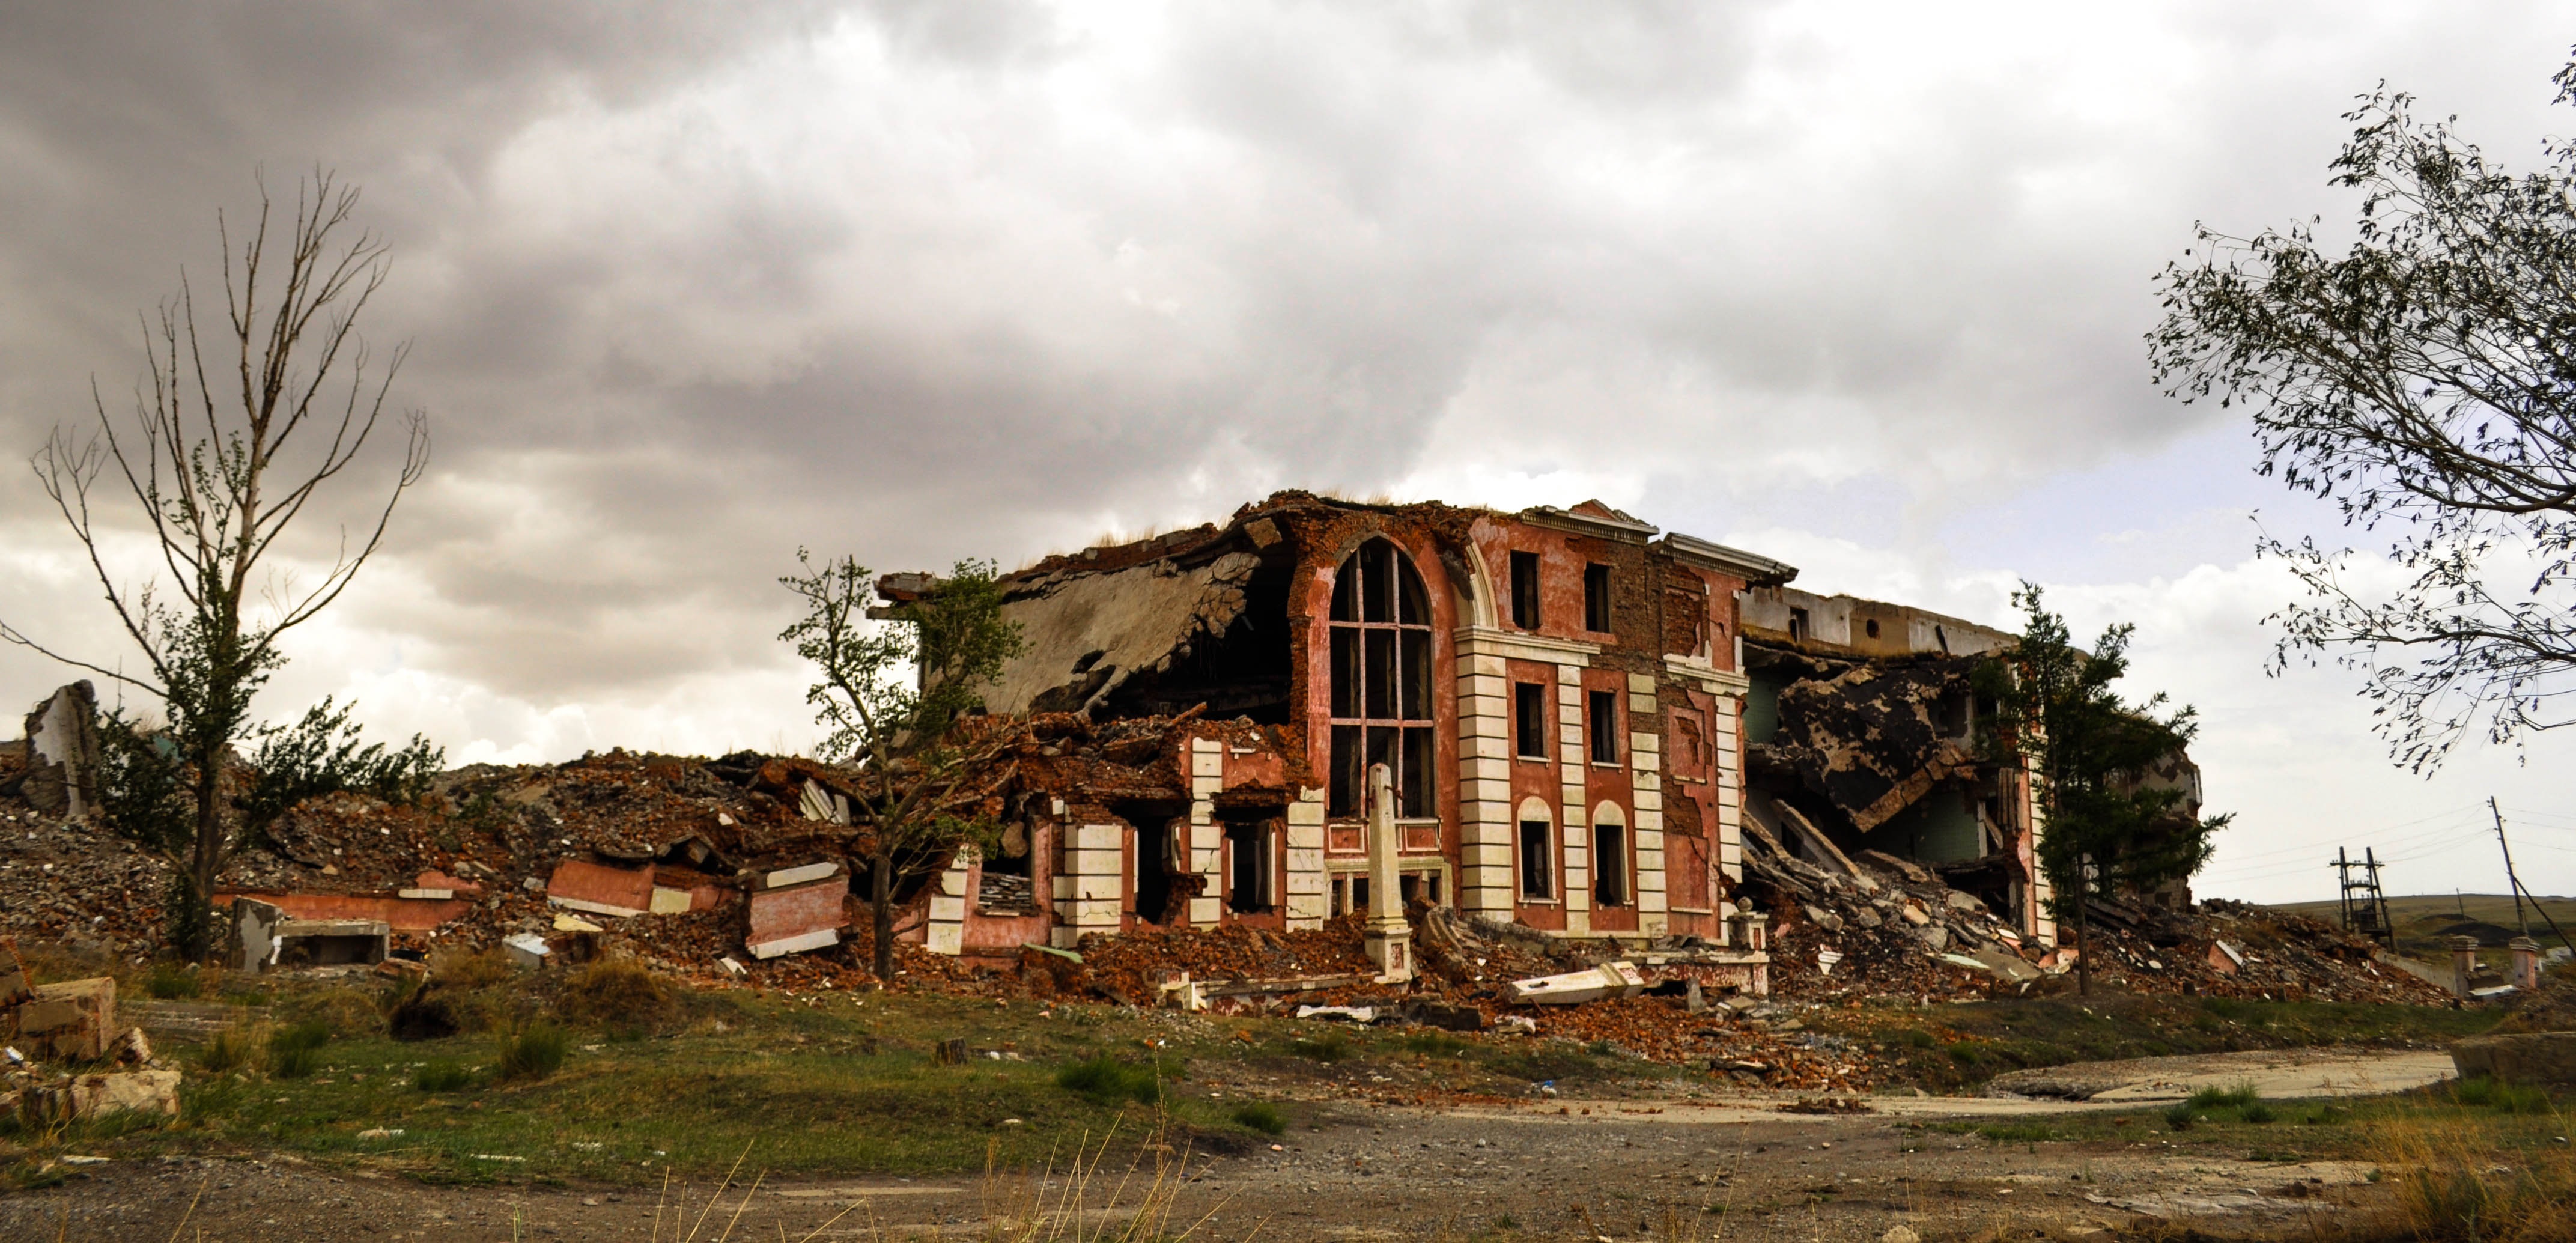
vintage, house, cloudy, town, building, old, home, wall, country, village, abandoned, empty, ruin, dead, place of worship, destroyed, ruins, monastery, ghost town, estate, demolition, mongolia, ruined, aged, rural area, leftover, ancient history